Armed Forces Day (Tajikistan)

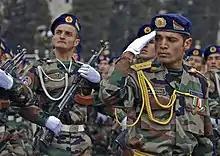

2013 celebrated the 20th anniversary of the armed forces. The celebrations and events took place with the participation of more than 10,000 troops of the armed forces. Tajik Defense Minister Sherali Khayrulloyev inspected the anniversary parade in the capital, which saw troops and personnel of the Anticorruption Agency and the State Committee for National Security take part in the parade for the first time. Women were also first time participants.